Scotland under the Commonwealth

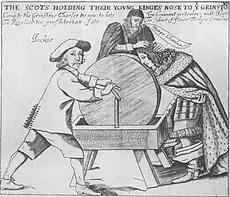
The Scots holding the young Charles II's nose to the grindstone of the Engagement, from a satirical English pamphlet.

Having supported Parliament in the First English Civil War (1642–46) under the Solemn League and Covenant, the Covenanter government in Scotland came under the control of the Engagers. As part of a Second English Civil War, they invaded England in support of royalist risings, and were defeated by the New Model Army under Oliver Cromwell at the Battle of Preston (1648). With many of its leaders captured, the Engagement regime fell in the Whiggamore Raid and the radical Presbyterian Kirk Party returned to power. After the execution of Charles I in January 1649, England was declared a Commonwealth. As soon as news of Charles I's execution reached Scotland, his son was proclaimed king as Charles II of Great Britain by the Scottish Parliament. After the failure of an attempted Highland rising led by James Graham, Marquis of Montrose, Charles accepted the offer of conditional support from the Covenanters, arriving in June 1650 and signing the Covenants. The English responded with an army of 16,000 under Cromwell, which crossed the border in July 1650, while an English fleet acted in support. On 3 September 1650 the English army defeated the Scots under David Leslie at the Battle of Dunbar, taking over 10,000 prisoners and then occupying Edinburgh, taking control of the Lowlands. Charles could now more easily make an alliance with the moderate Covenanters. He was crowned at Scone on 1 January 1651 and a new army was assembled. In June 1651 Cromwell advanced against the Scots under Leslie at Stirling. The Scots army with the King set off for England, but there was no rising in their favour, and the army was caught at Worcester by forces under Cromwell. On 3 September it was decisively defeated, bringing the civil wars to an end. Charles escaped to the continent, an English army under George Monck mopped up the remaining garrisons in Scotland and Cromwell emerged as the most important figure in the Commonwealth.